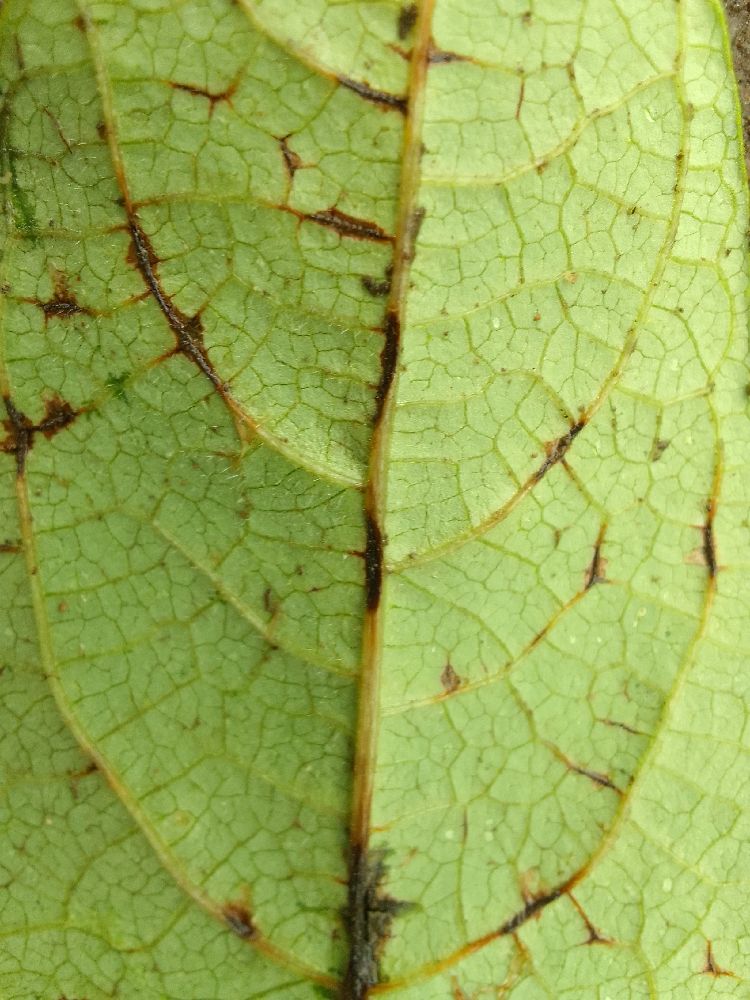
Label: anthracnose